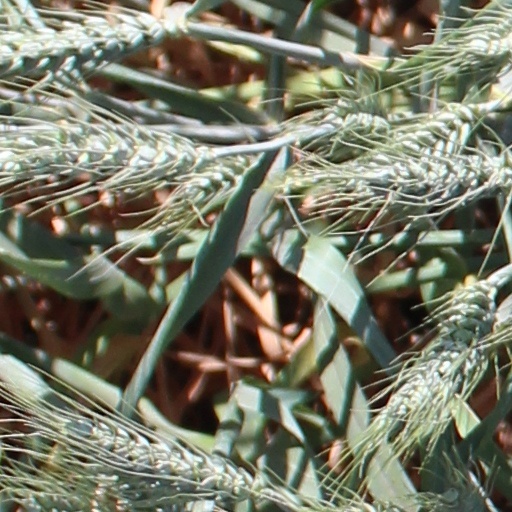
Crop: wheat